Hawkstone Park

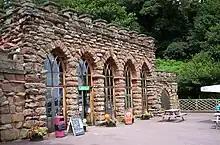
The Greenhouse

Lately known as "The Monument", this a is column built to be high commemorating Sir Rowland Hill of Soulton. He coordinated the Geneva Bible translation and was the first Protestant Mayor of London. There has been come friction relating to its original and traditional name "The Obelisk", which is explicable because of the status of the person to whom it was raised.